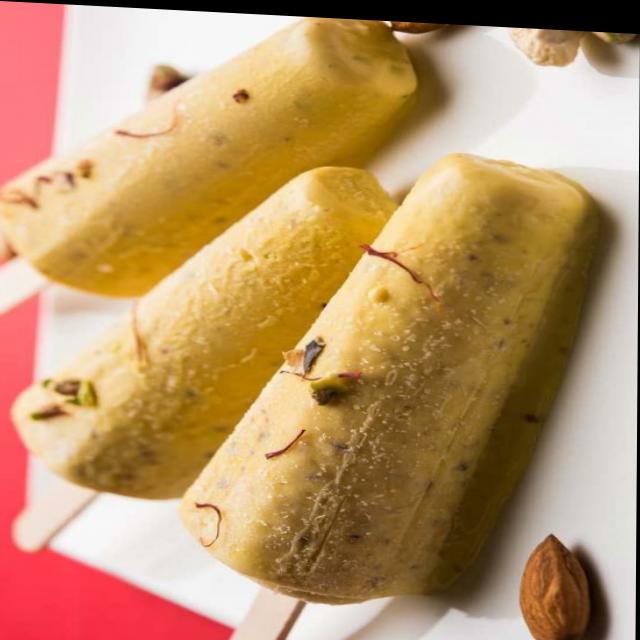
Dish: kulfi